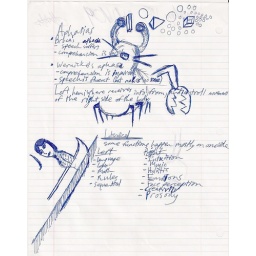
its a giant crabby thing... and a girl in a canoe... (I drew this canoe before the one with the bear in it.)